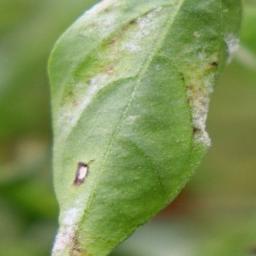
Label: powdery mildew